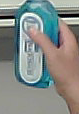
Product: sensodyne_mouthwash